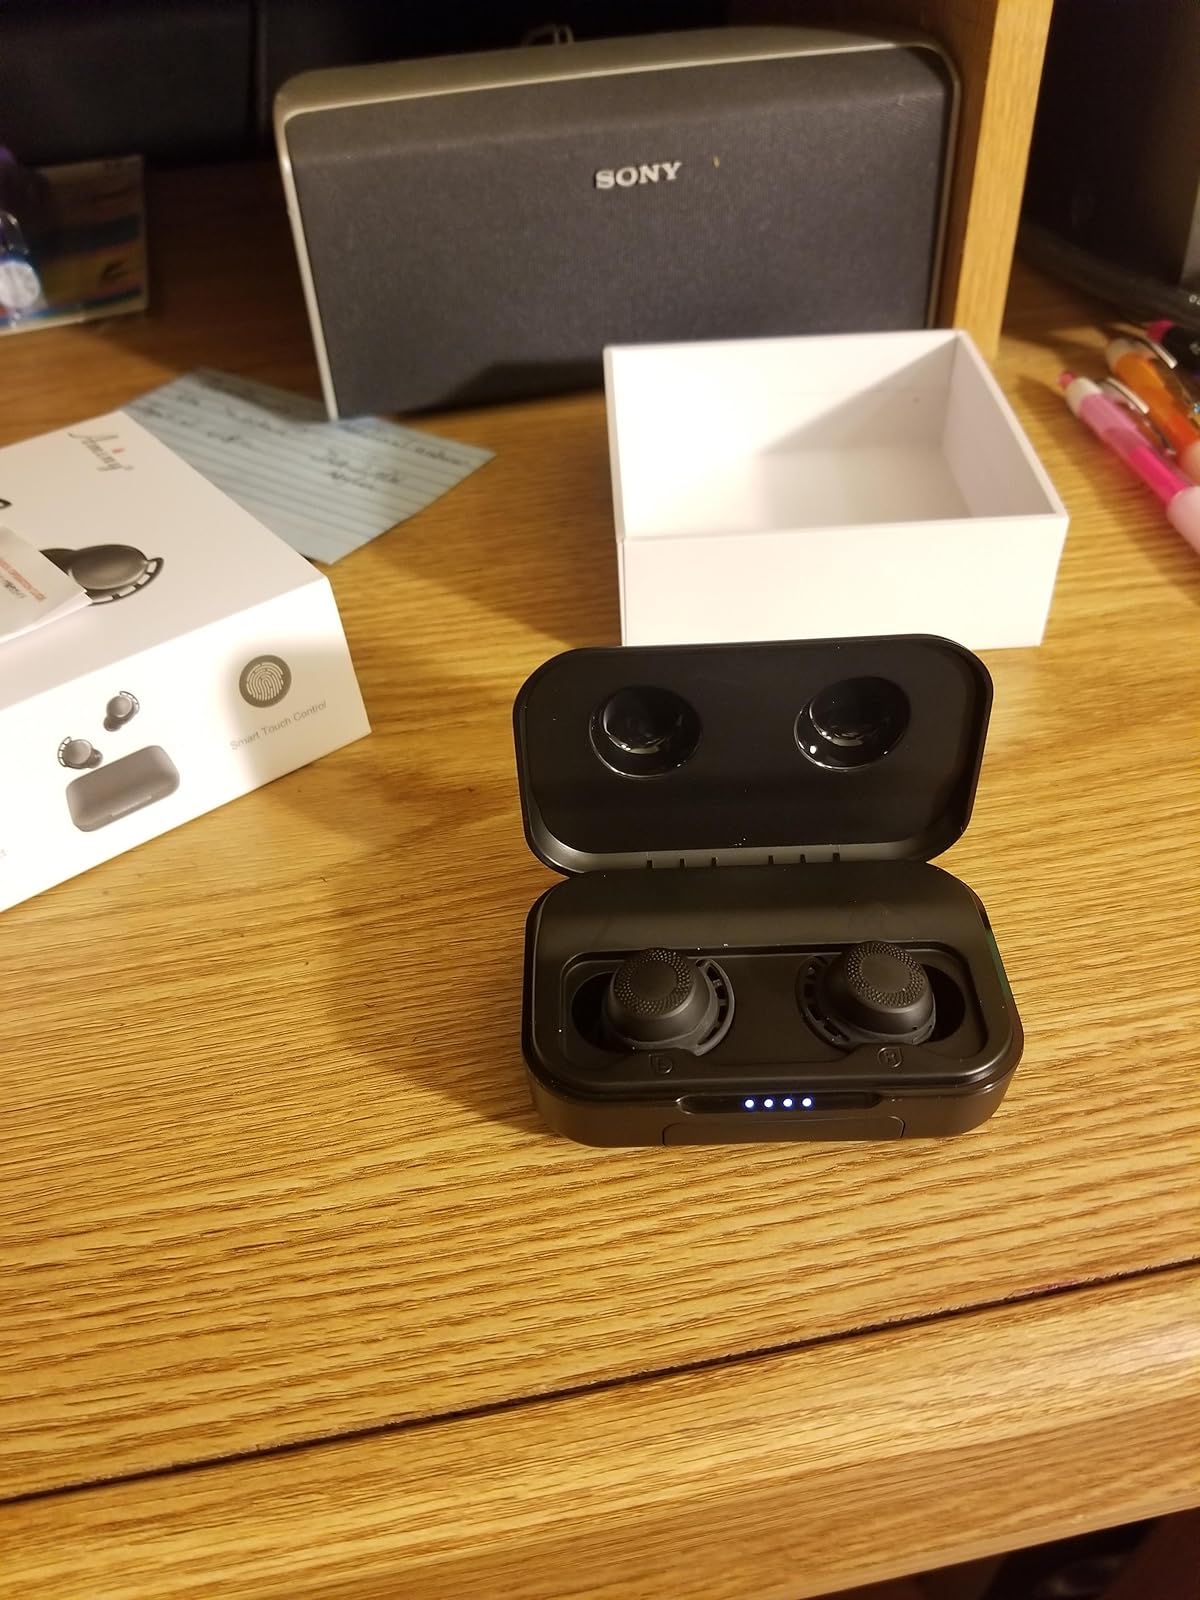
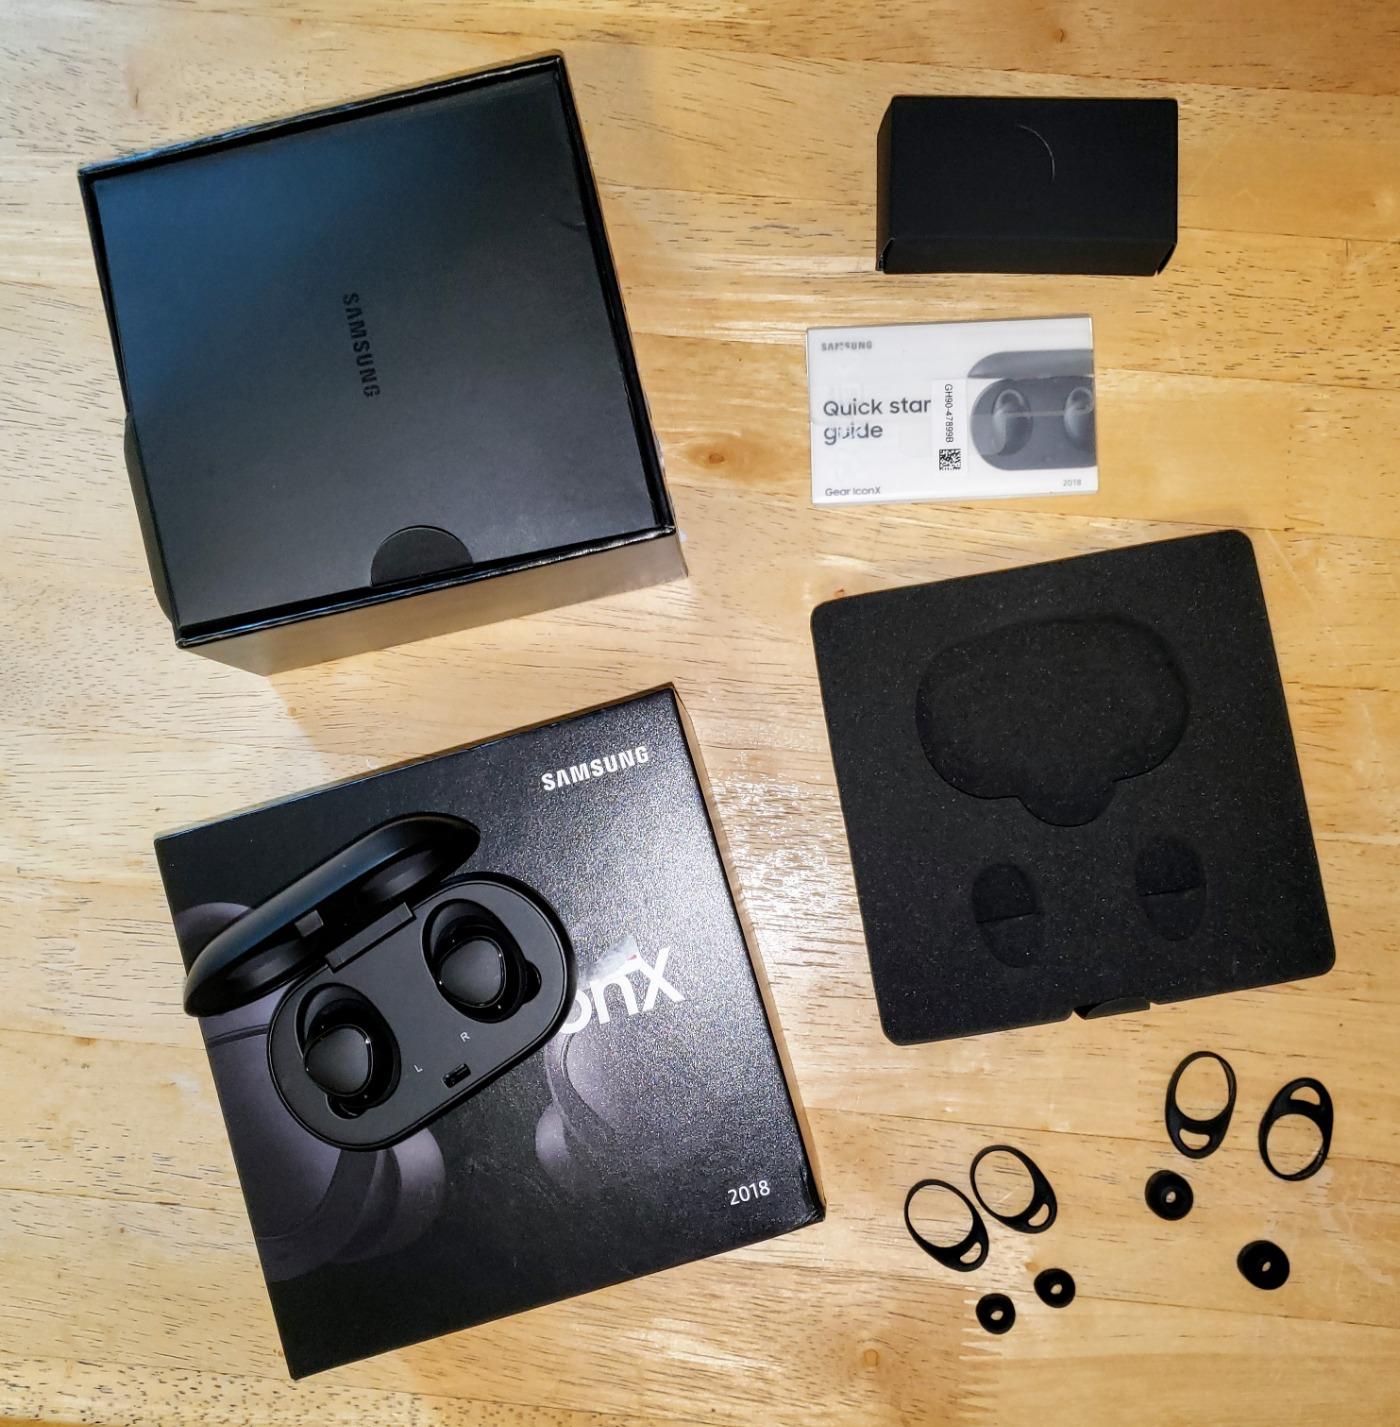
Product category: earbuds
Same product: no